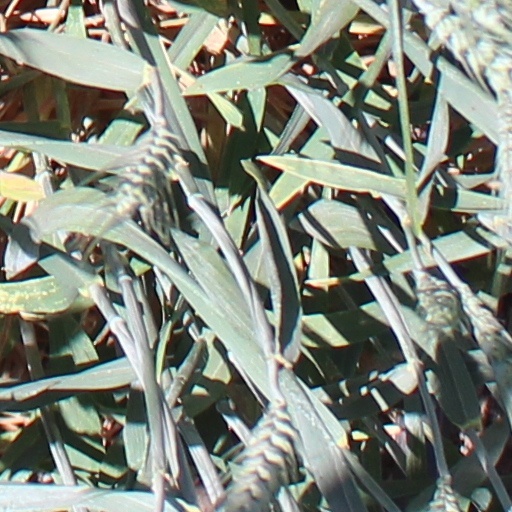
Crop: wheat